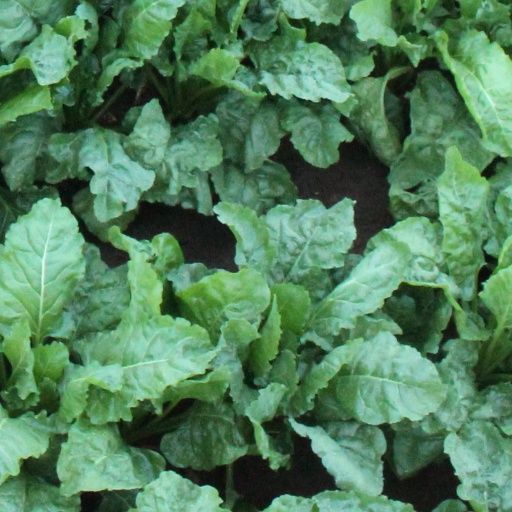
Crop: sugar beet